Emma Thomsen

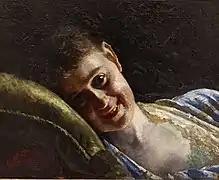

Emma Alice Thomsen née Lange (21 November 1863 – 15 January 1910) was a Danish actress who performed in Vaudeville productions at the Royal Danish Theatre in Copenhagen. Described as "the world's most beautiful woman" by the Norwegian painter Christian Krohg, she was given a wider repertoire than would normally have been possible for an actress without formal training, thanks in part to her singing voice. She progressed over the years, performing in more serious works, such as Portia in Shakespeare's "Merchant of Venice" and Elisabeth in Heiberg's "Elverhøj".